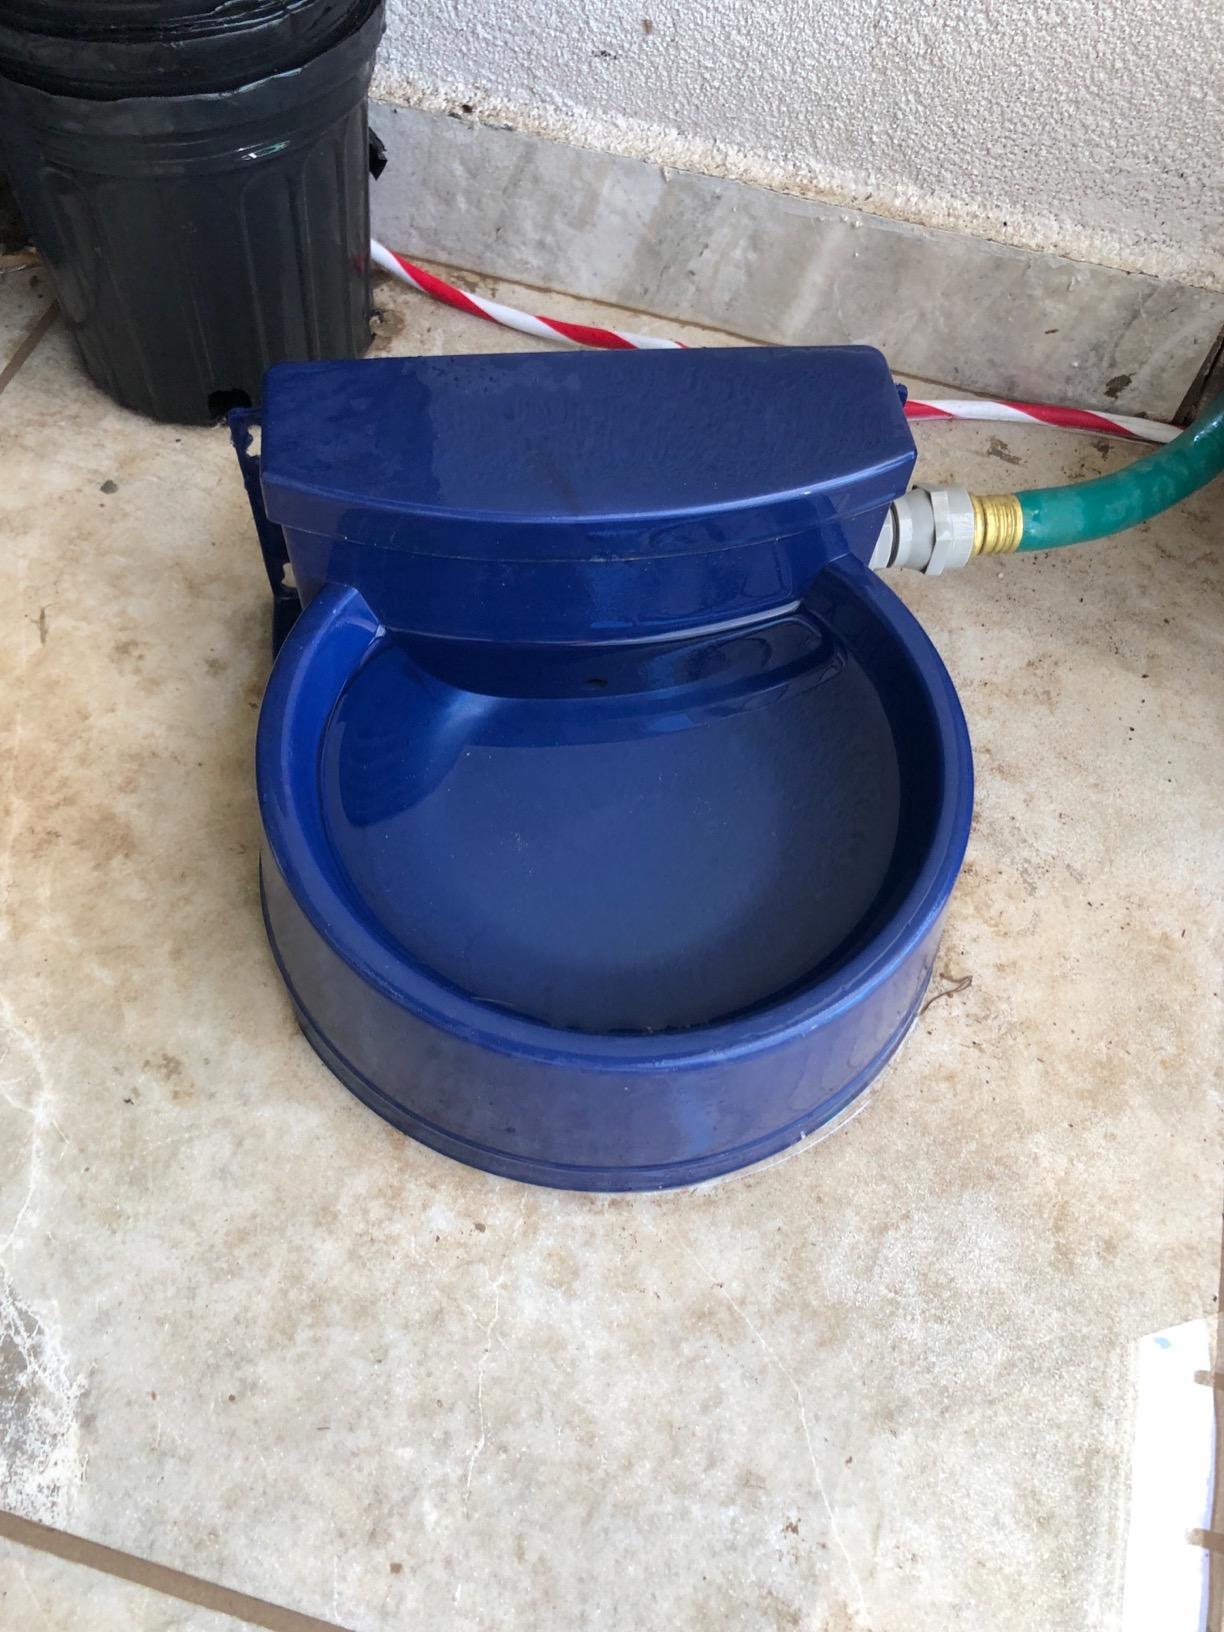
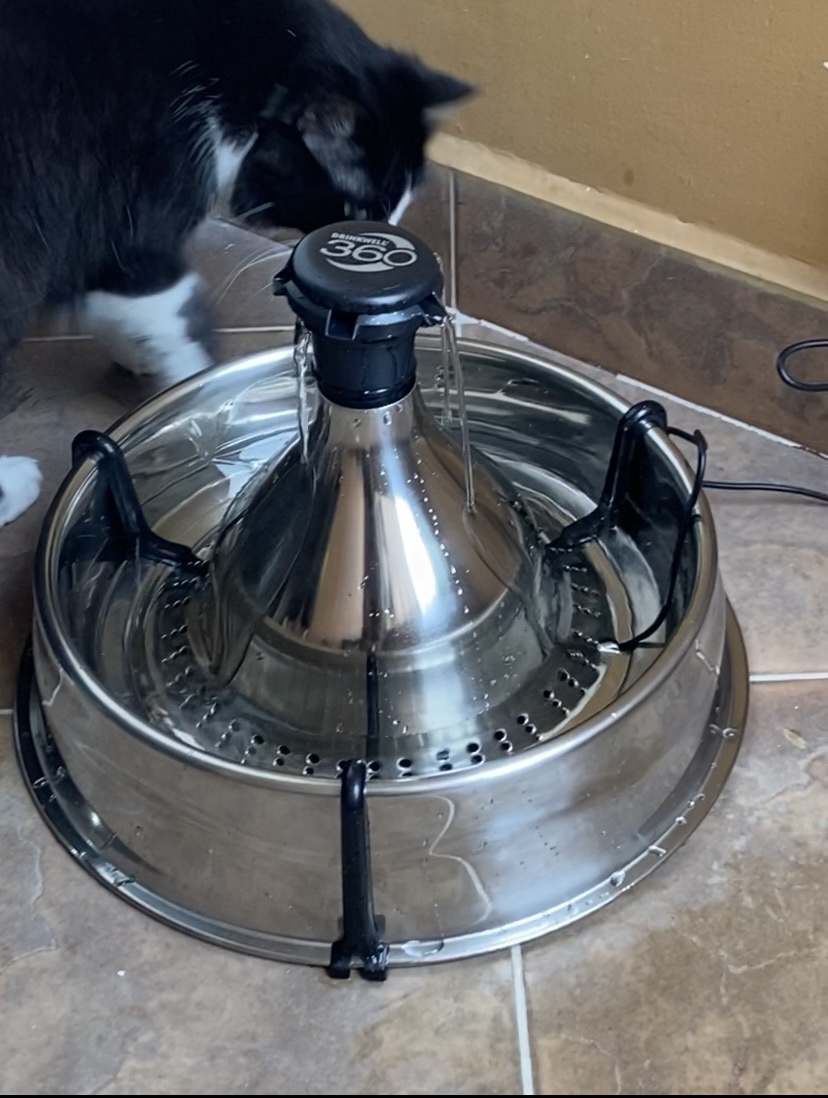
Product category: items_bowl
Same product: no